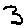
Label: 3